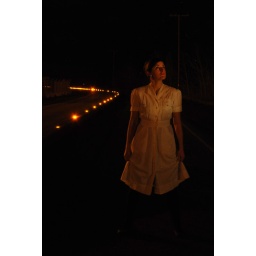
girl in road peaceful